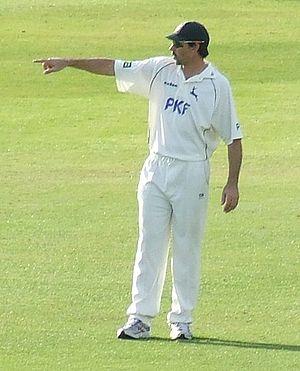
Au cricket, le capitaine d'une équipe est un joueur ayant des responsabilités supplémentaires par rapport à ses coéquipiers.